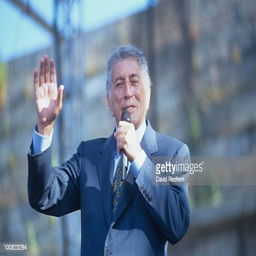
traditional pop artist performs on stage at festival held